Charlene Fernandez

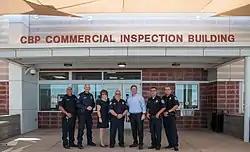
Charlene Fernandez with Greg Stanton at San Luis II Port of Entry.

Fernandez served as the House Democratic Leader, the highest ranking Democratic member, previously having served as the House Democratic Whip.